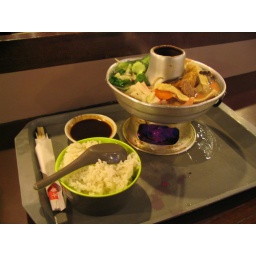
This small pot has a small stove underneath it. About $2.40.